Moby Prince disaster

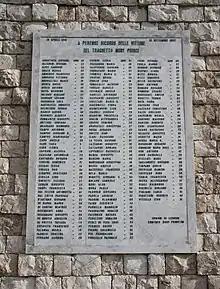
Plaque in memory of the 140 victims

Immediately after the disaster, the Leghorn public prosecutor began proceedings against unknown persons for failure to assist and culpable homicide. The first trial began on 29 November 1995: third officer Valentino Rolla of the "Agip Abruzzo", acting commander of the tanker, was charged with multiple culpable homicide and arson; Angelo Cedro, deputy commander of the Port Authority, and guard officer Lorenzo Checcacci were charged with multiple culpable homicides for the lateness of the rescues; sailor Gianluigi Spartano was charged of culpable homicide for missing the ferry's "Mayday". Charges against Achille Onorato, the owner of NAVARMA, and "Agip Abruzzo" commander Renato Superina were dropped.